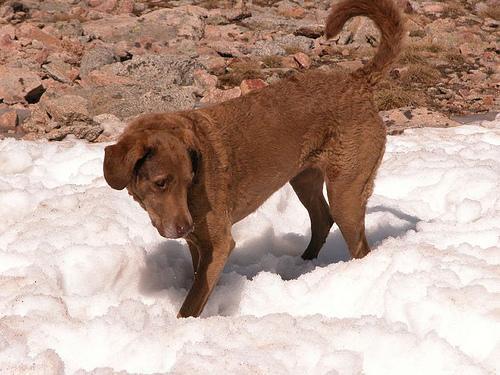
Chesapeake_Bay_retriever